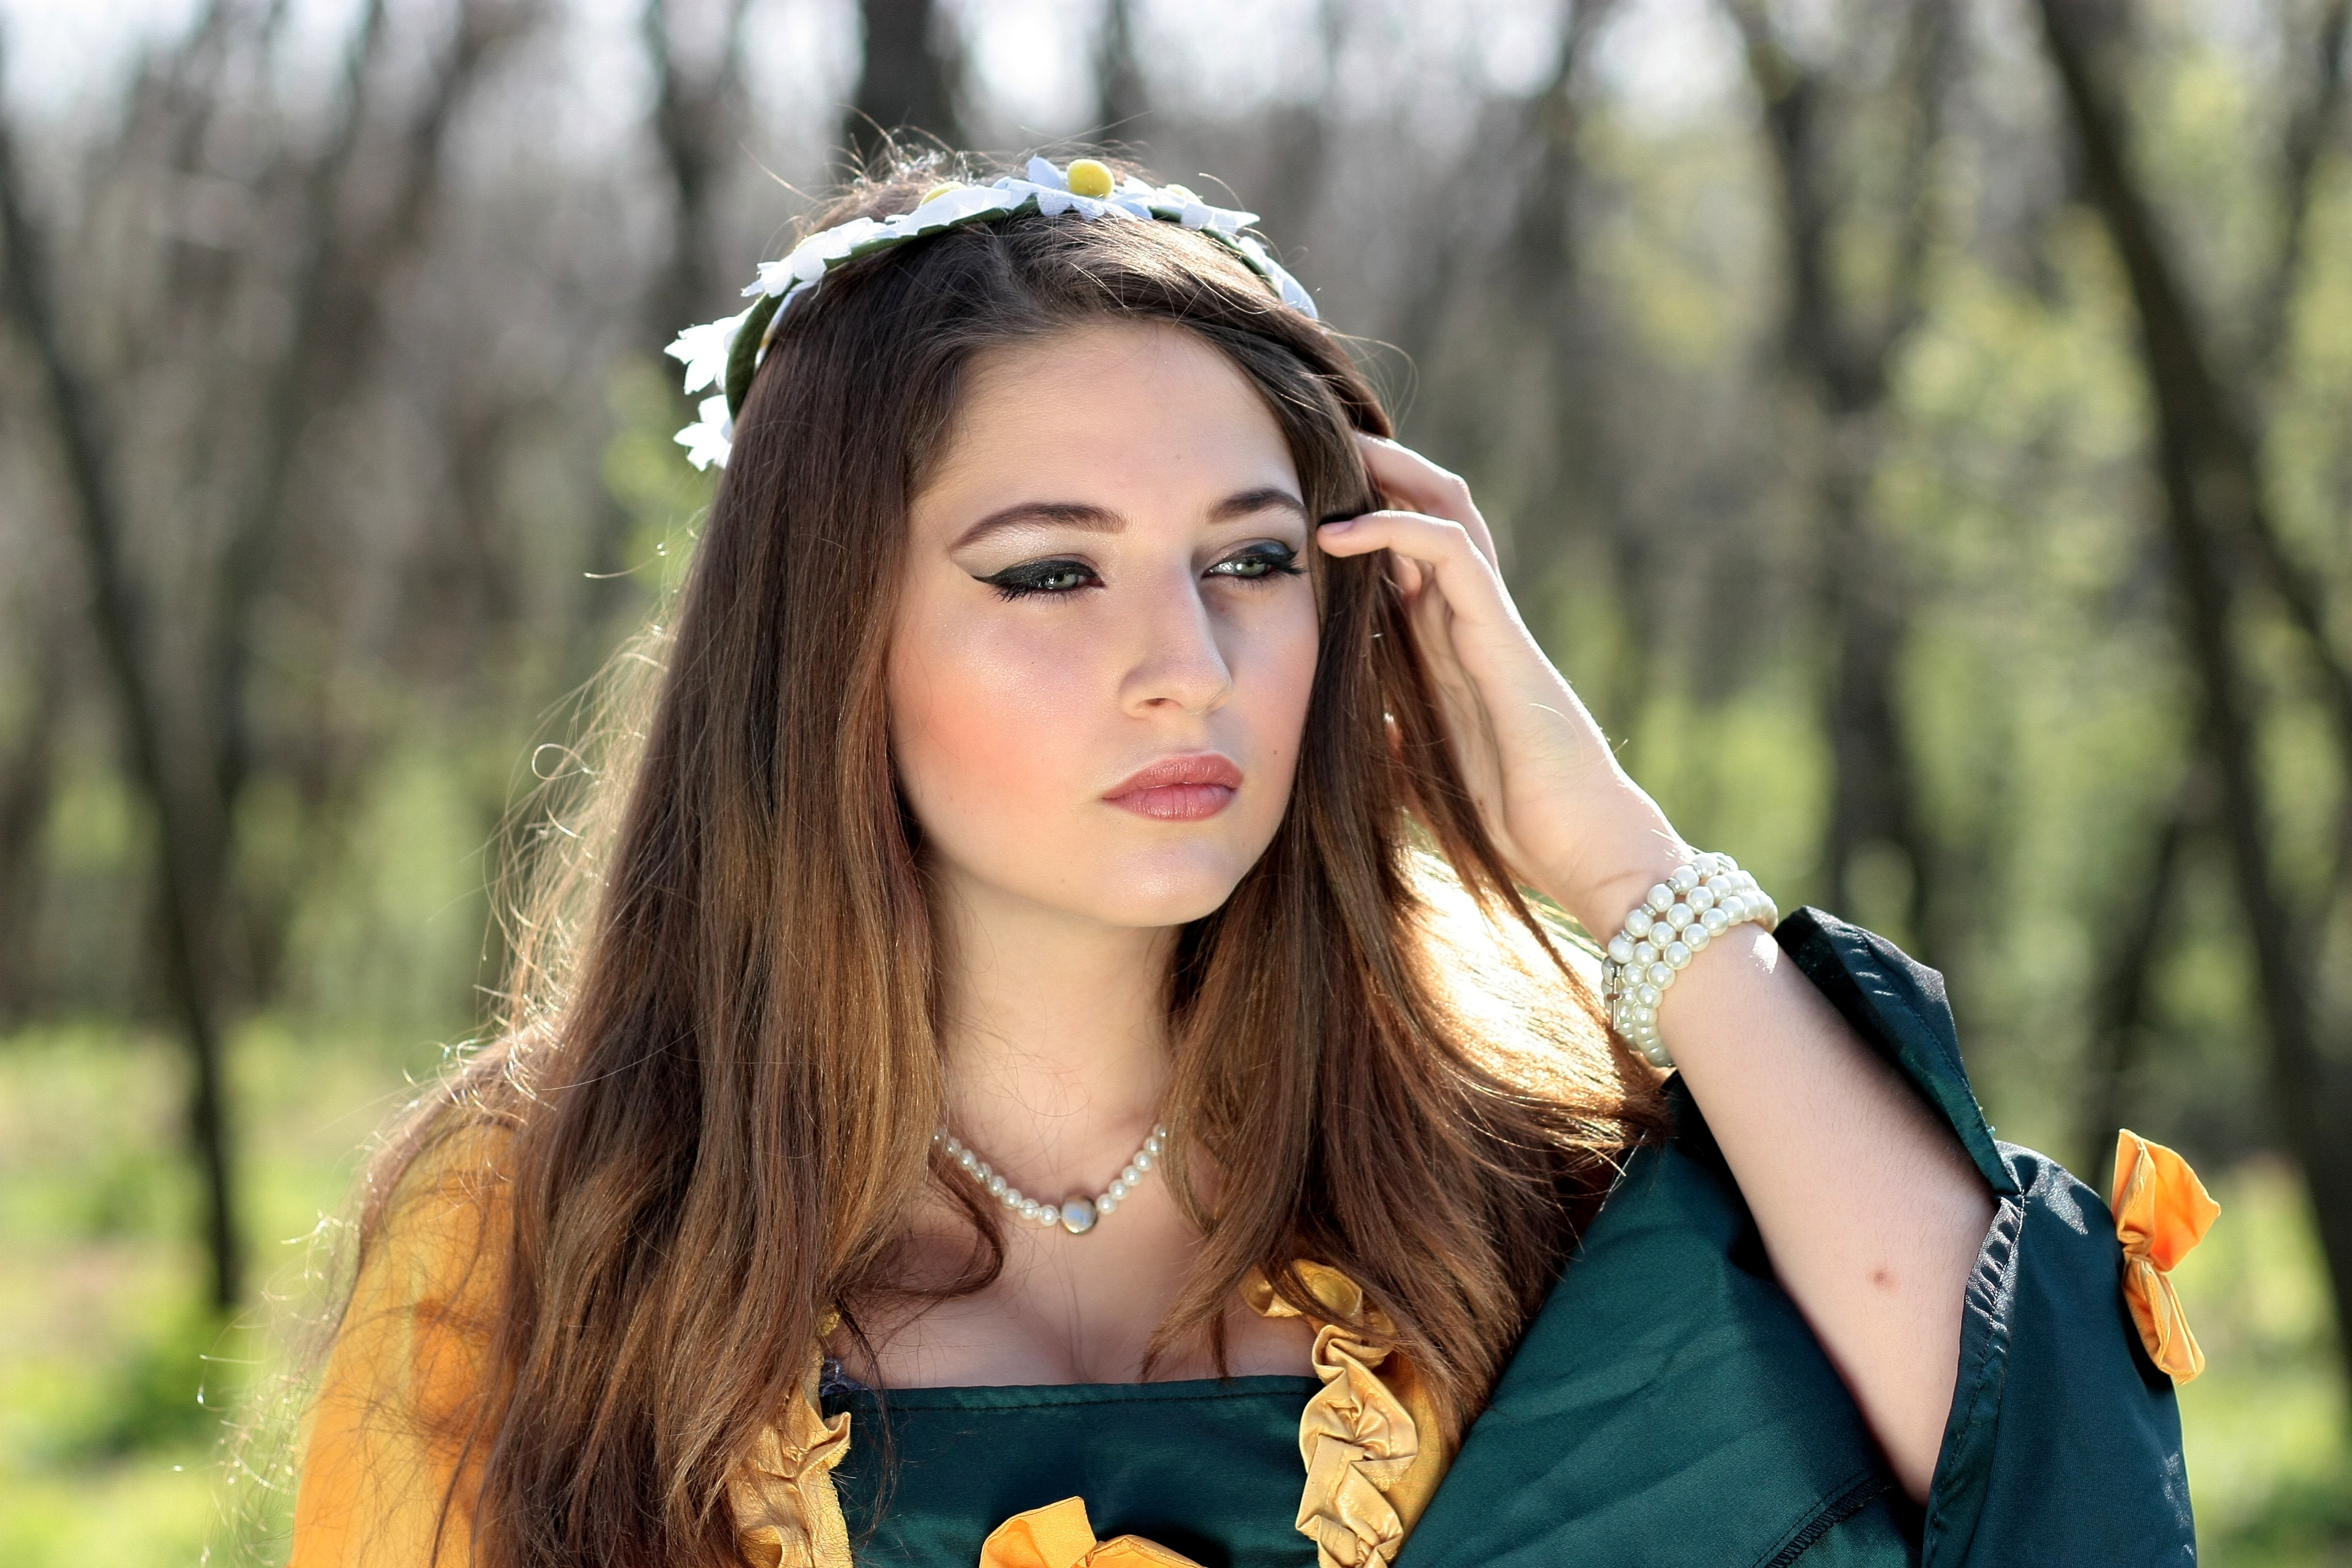
forest, person, girl, woman, hair, photography, portrait, model, spring, fashion, clothing, lady, hairstyle, smile, long hair, dress, eye, photograph, skin, beauty, nice, story, princess, photo shoot, brown hair, portrait photography